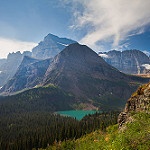
Label: mountain